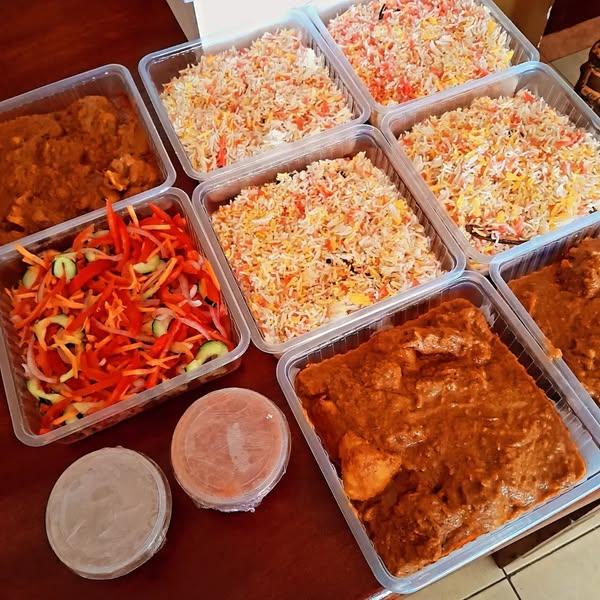
Vibakuli vya plastiki vilivyo na mchele ulio na rangi tofauti tofauti kama vile manjano, nyekundu, viko kwenye vibakuli vya plastiki pamoja na rojo ya nyama ya kuku, kachumbari iliyotengenezwa kwa [cs]tomato[cs], kitunguu na karoti.